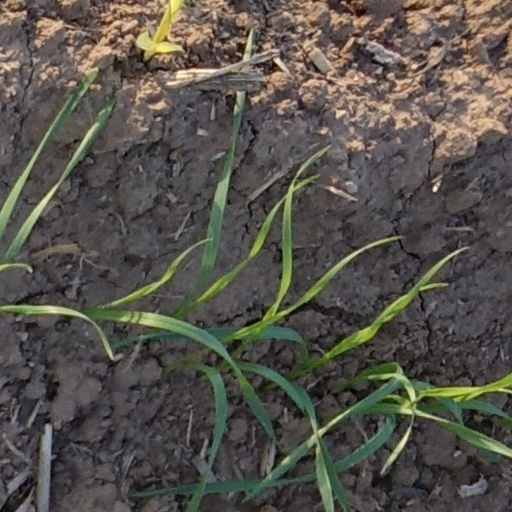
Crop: wheat